LA Law: The Computer Game

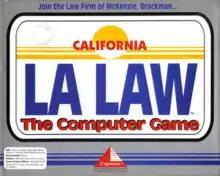

LA Law: The Computer Game is a video game developed by Synergistic Software for MS-DOS and compatible operating systems and published by Capstone Software in 1992. The game is based on the TV show "L.A. Law".